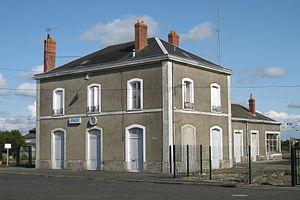
La gare de Montreuil-Bellay est une gare ferroviaire française de la ligne de Chartres à Bordeaux-Saint-Jean et de la ligne de Loudun à Angers-Maître-École, située sur le territoire de la commune de Montreuil-Bellay dans le département de Maine-et-Loire, en région Pays de la Loire.